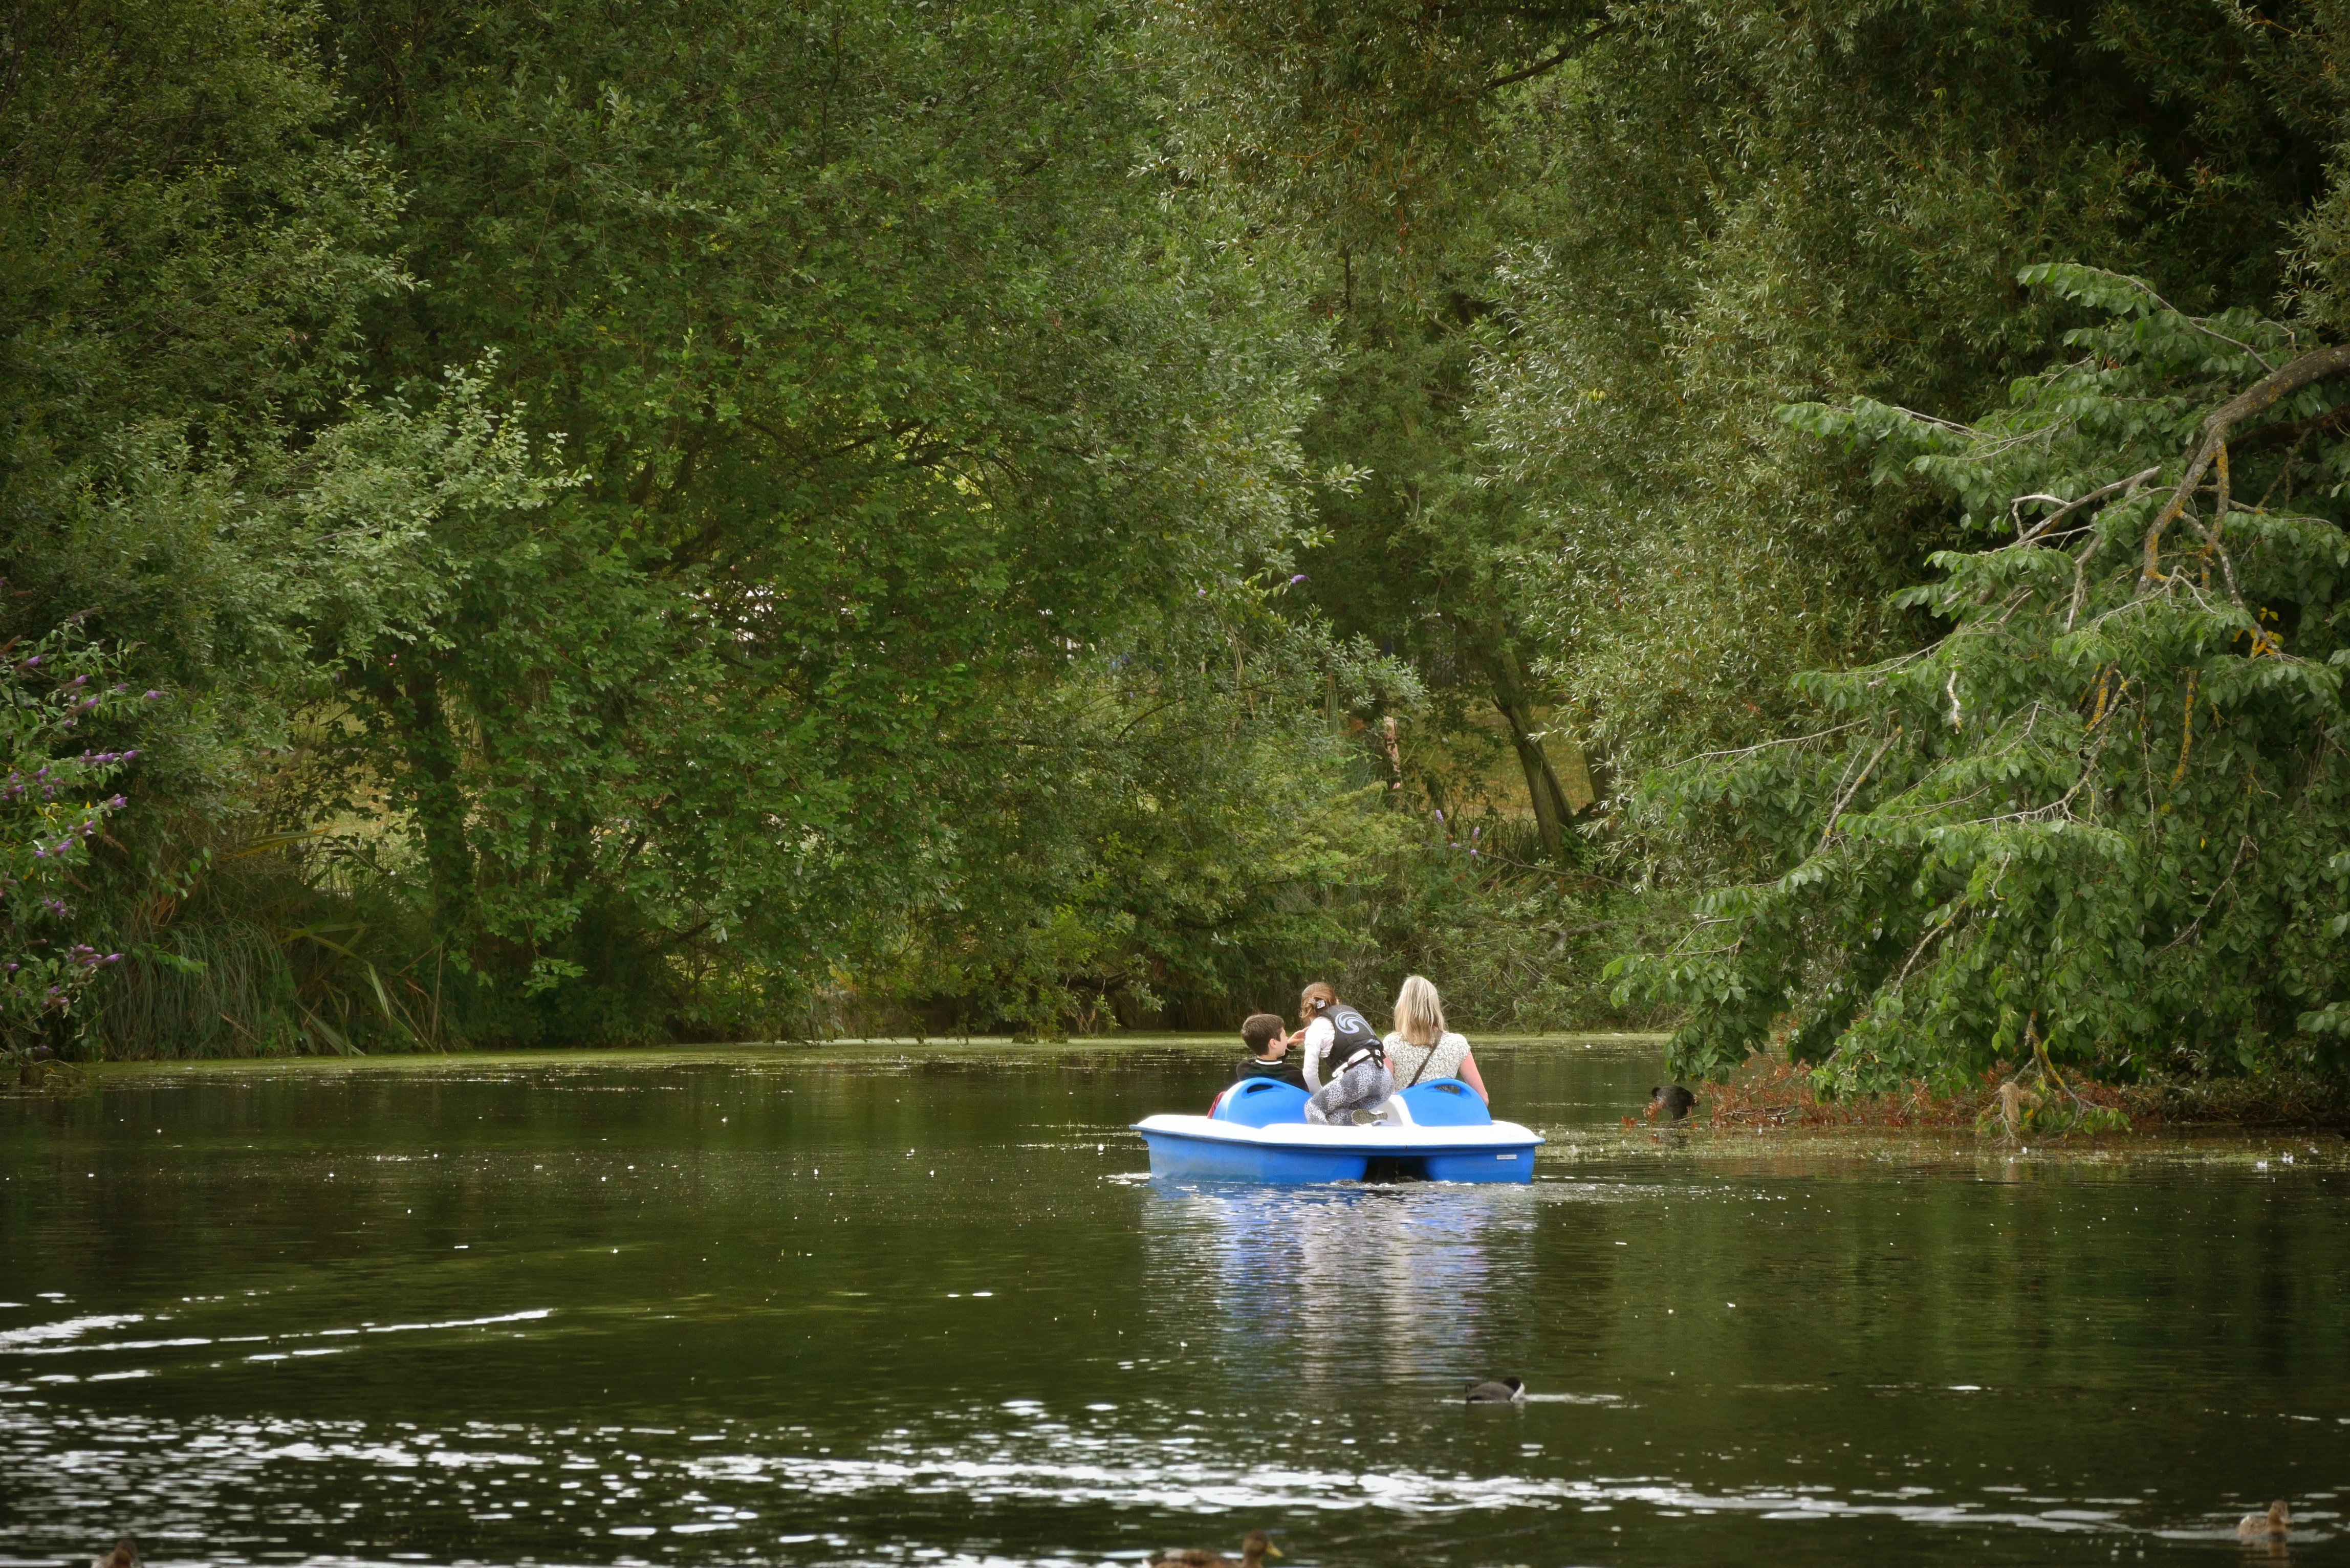
water, wilderness, boat, lake, river, canoe, paddle, vehicle, boating, watercraft, watercraft rowing, bayou